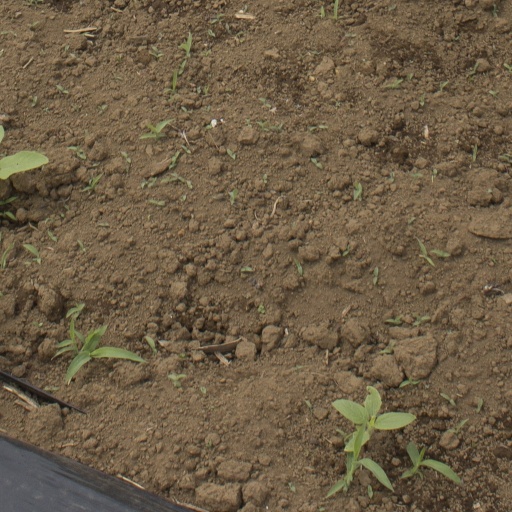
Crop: Jerusalem artichoke